Wild Orchids (film)

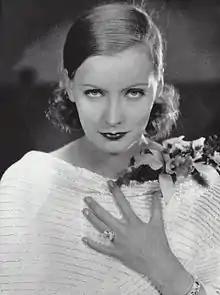
Greta Garbo in "Wild Orchids"

John Sterling (Lewis Stone) takes his young wife Lillie (Greta Garbo) to Java where he plans to invest in tea plantations. Beyond the difference in years between the two, he is neglectful, which creates reactions of frustration from his romantic young wife.